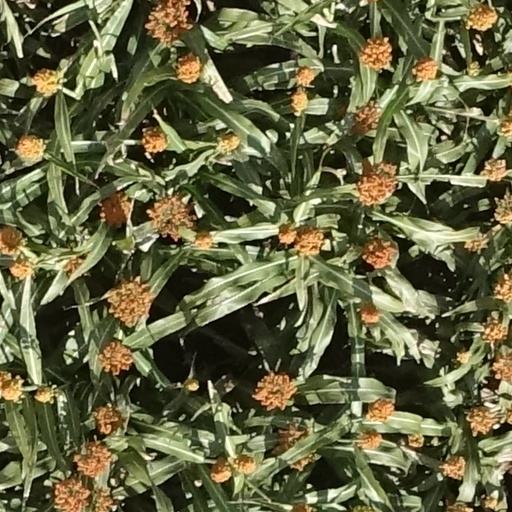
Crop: sorghum